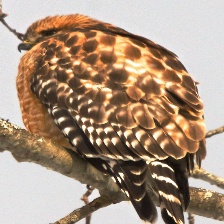
Species: RED SHOULDERED HAWK
Scientific name: BUTEO LINEATUS